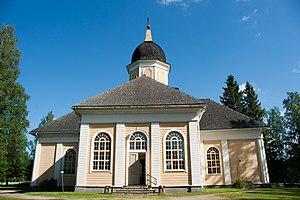
Église de Hyrynsalmi, Finlande. Suomi: Hyrynsalmen kirkko
Cet article recense les églises évangéliques-luthériennes de Finlande.
Hyrynsalmi est une municipalité de l'est de la Finlande, dans la région du Kainuu.
L'église d'Hyrynsalmi est une église luthérienne située à Hyrynsalmi en Finlande.